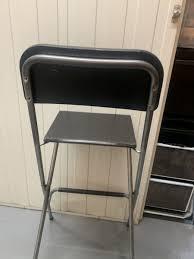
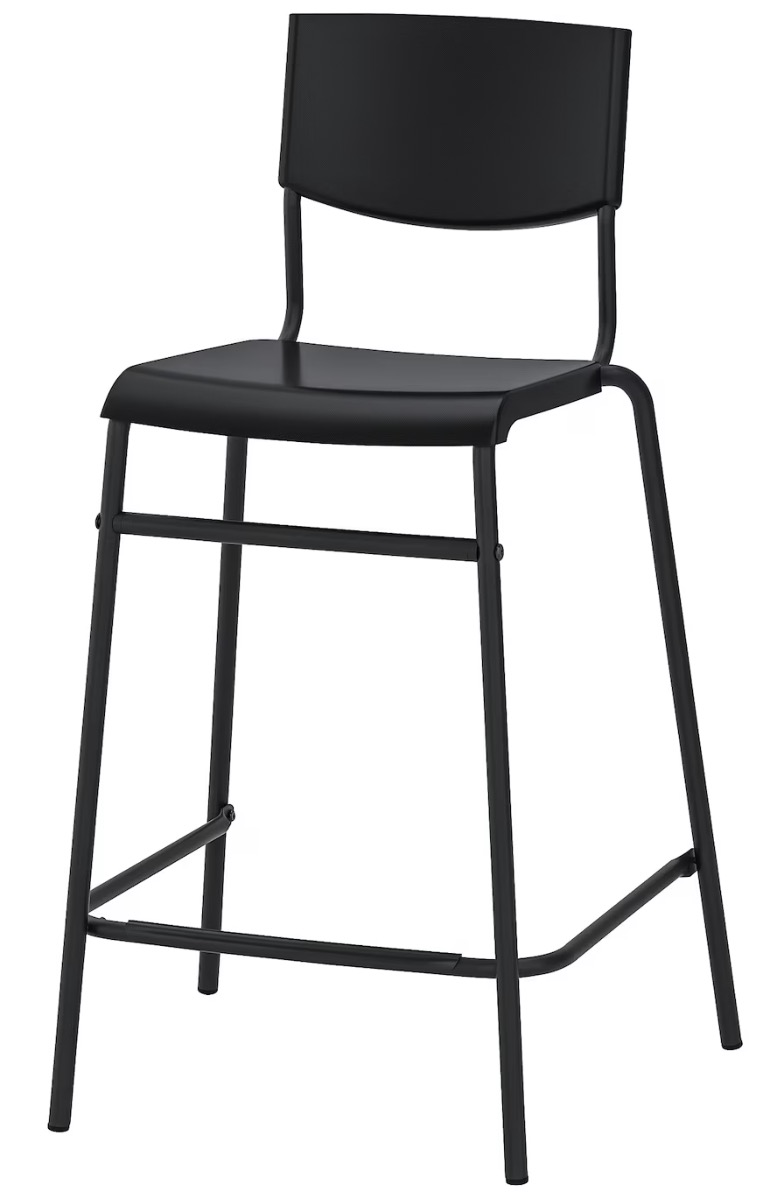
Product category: stool
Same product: no